Nongban

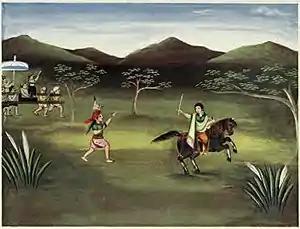
A contemporary Meitei painting depicting Nongban, being tricked by Princess Thoibi.

Angom Nongban Kongyamba, known by just one name as Nongban, is a nobleman in Ancient Moirang. He is a rich man of Angom clan. He is the main villain in the Khamba Thoibi epic legend. He was a polygamist. He wanted to marry Princess Thoibi in addition to his other wives. Prince "Chingkhuba", Thoibi's father, agreed to give him the princess' hand in marriage. However, Thoibi was in love with Khuman Khamba. So, he and "Chingkhuba" thought of many ways to stop Khuman Khamba. But none of their plans worked.